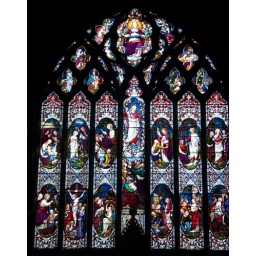
The stained glass window above the altar in the church of Sant Asaph in the town of the same name.